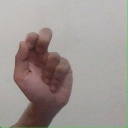
अक्षर: ढ